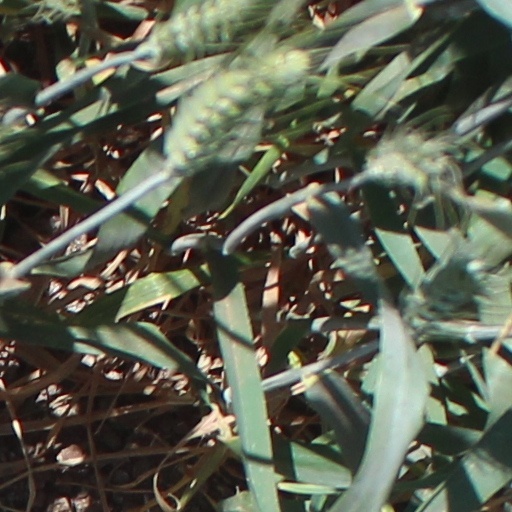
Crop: wheat